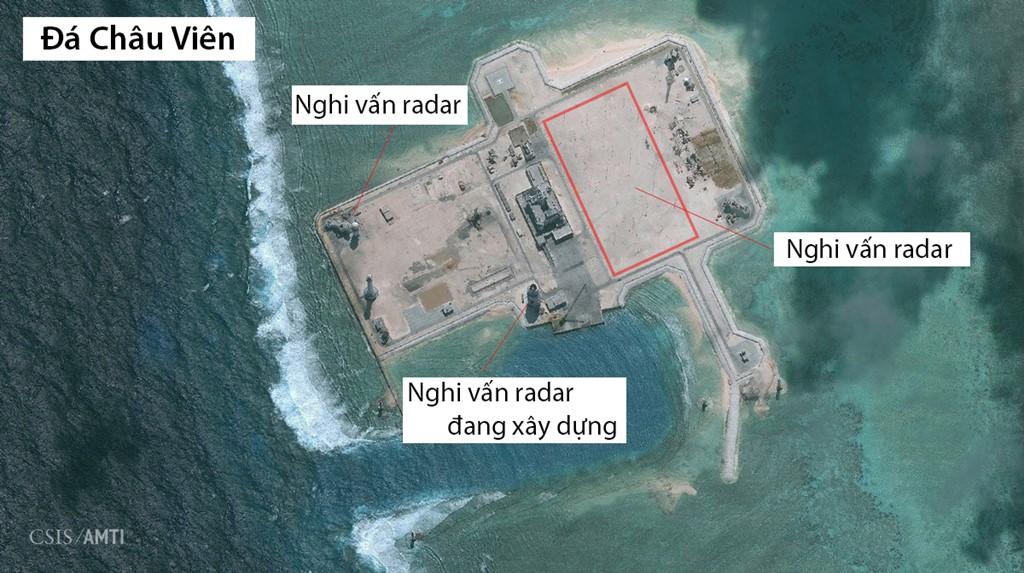
có một khu đất nằm ở giữa của bãi biển